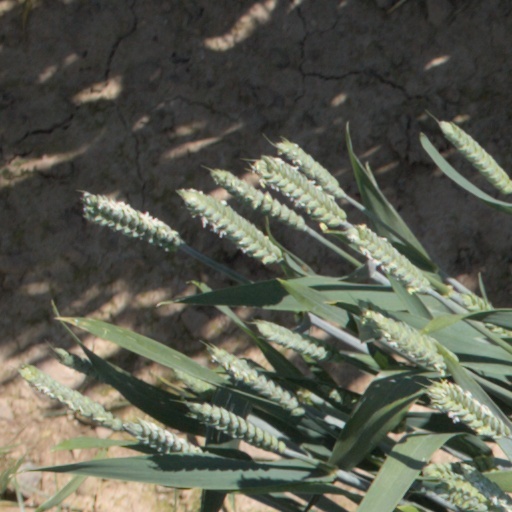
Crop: wheat